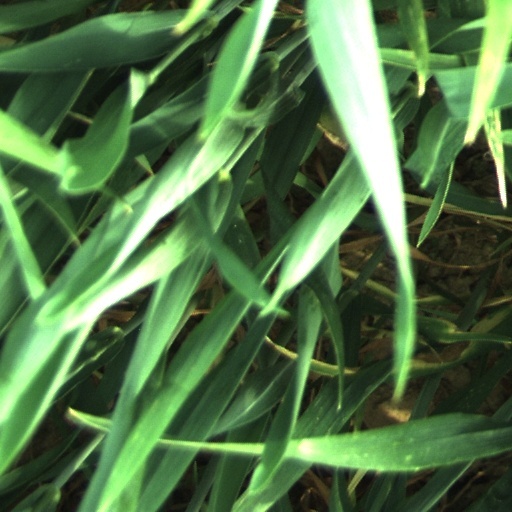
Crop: wheat